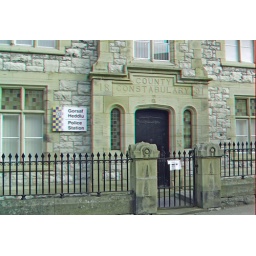
Police Station Ruthin in anaglyph 3d Stereo red blue glasses to view